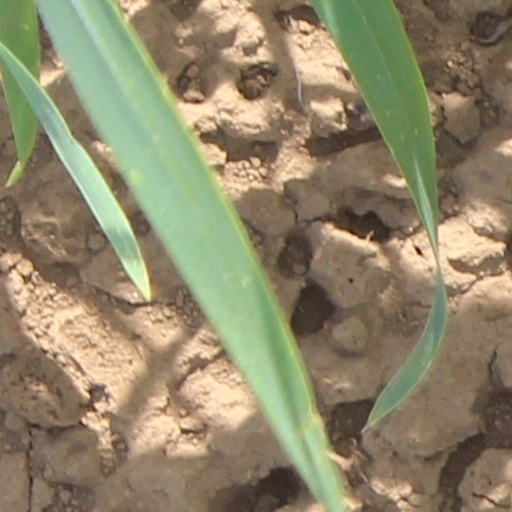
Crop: wheat